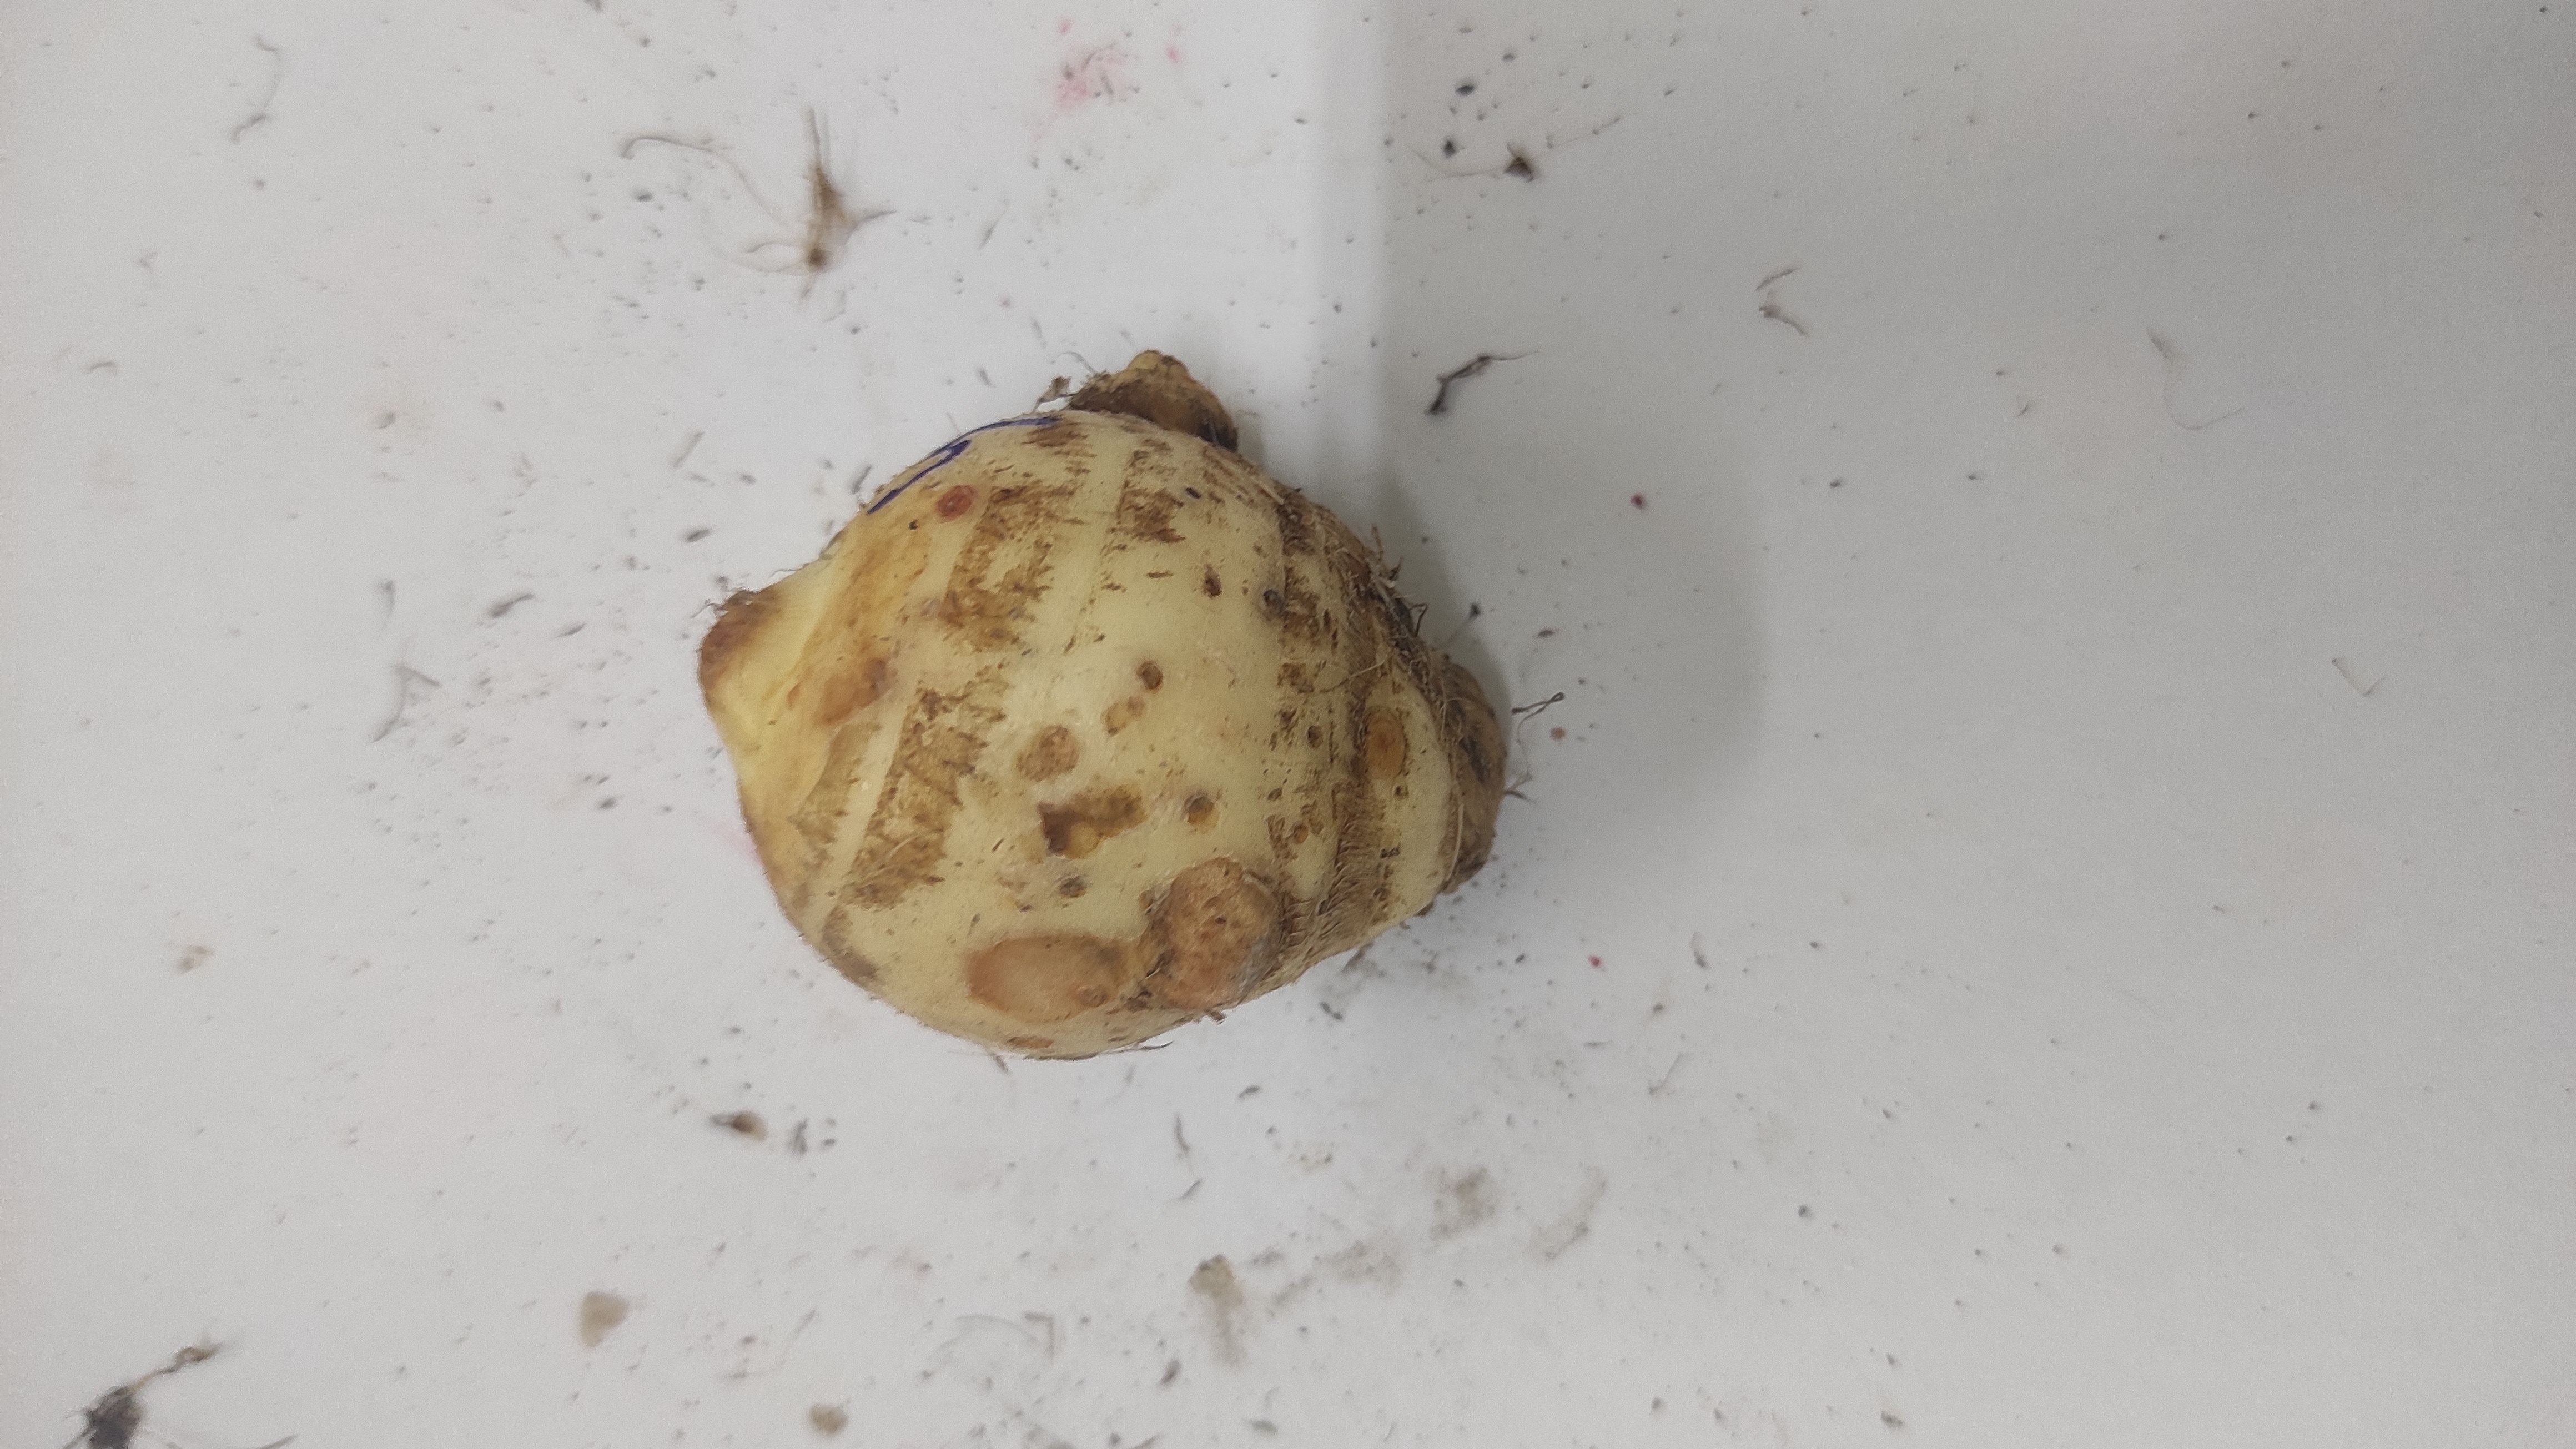
Crop: Taro root
Condition: Fresh